Box lacrosse

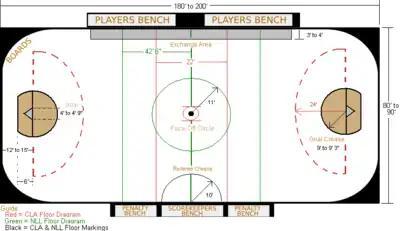

The playing area of box lacrosse is typically an ice hockey rink during the summer months. The playing surface is usually the concrete floor underneath the melted ice. Generally the playing area is to in length and to in width. The NLL plays on artificial turf placed on top of the ice. Some leagues, and teams that have dedicated box lacrosse arenas (such as the Iroquois), have outfitted their playing surface with artificial turf similar to the NLL.